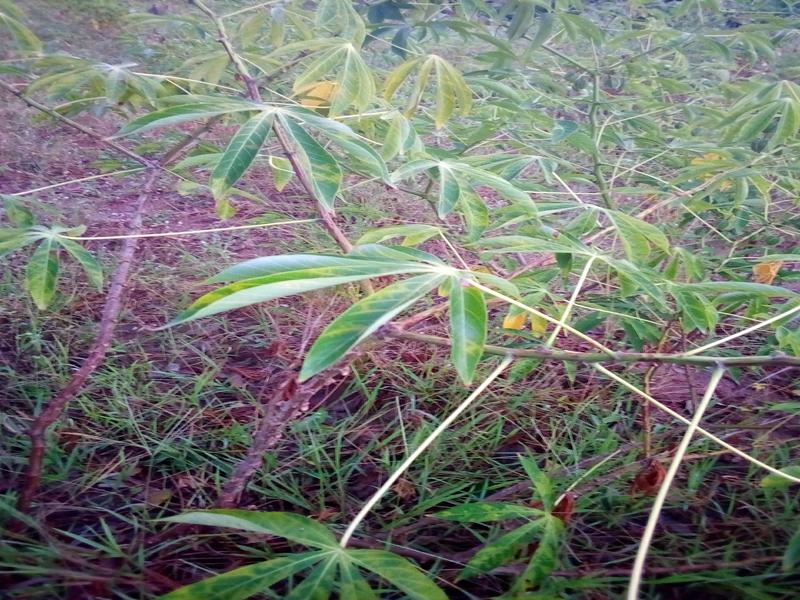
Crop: cassava
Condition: brown_streak_disease